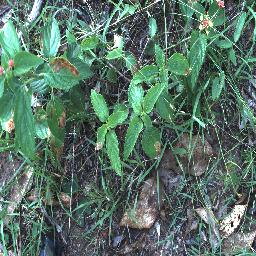
Label: lantana